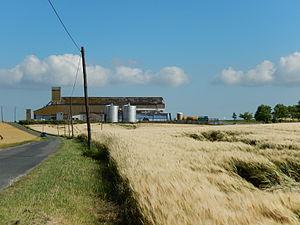
Le silo situé au sud de la Jard (Charente-Maritime, France). On aperçoit à gauche, la «
La Jard est une commune du sud-ouest de la France, située dans le département de la Charente-Maritime. Ses habitants sont appelés les La Jardais et les La Jardaises.